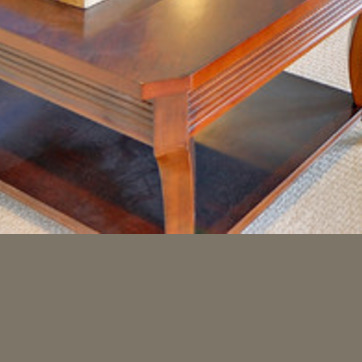
Material: wood